Tangxinxian station

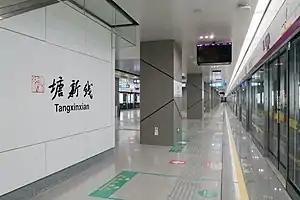

Tangxinxian is a metro station on Line 7 of the Hangzhou Metro in China. It was opened on 30 December 2020, together with Line 7. It is located in the of Hangzhou.